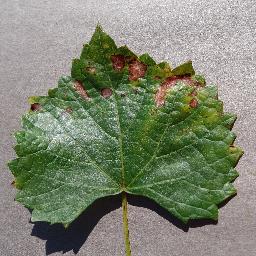
Label: Grape___Esca_(Black_Measles)